Lands administrative divisions of Queensland

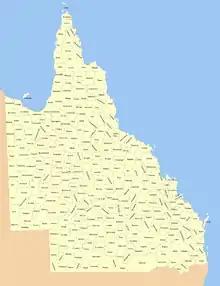
The 319 counties of Queensland in 1901.

Lands administrative divisions of Queensland refers to the divisions of Queensland used for the registration of land titles. There are 322 counties, and 5,319 parishes within the state. They are part of the Lands administrative divisions of Australia. Queensland had been divided into 109 counties in the nineteenth century, before the Land Act of 1897 subdivided many of these counties to 319. Some of the eastern counties remained the same, with most of the subdivisions occurring in the west and north. The current counties were named and bounded by the Governor in Council on 7 March 1901.